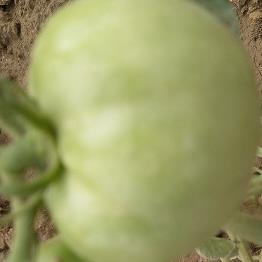
Crop: Tomato
Condition: healthy-fruit